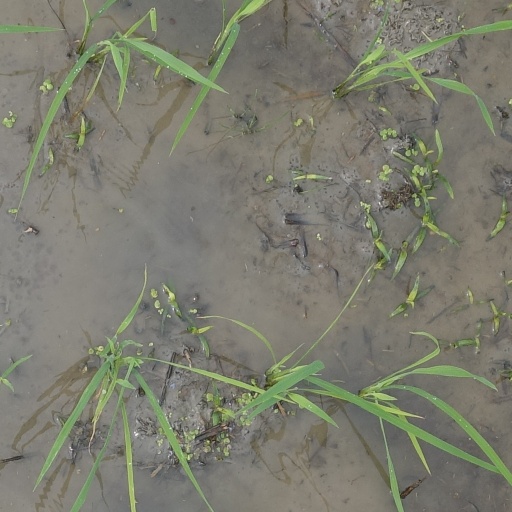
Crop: rice